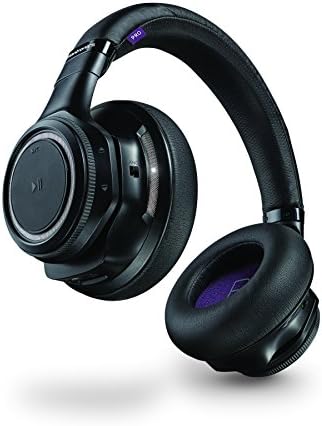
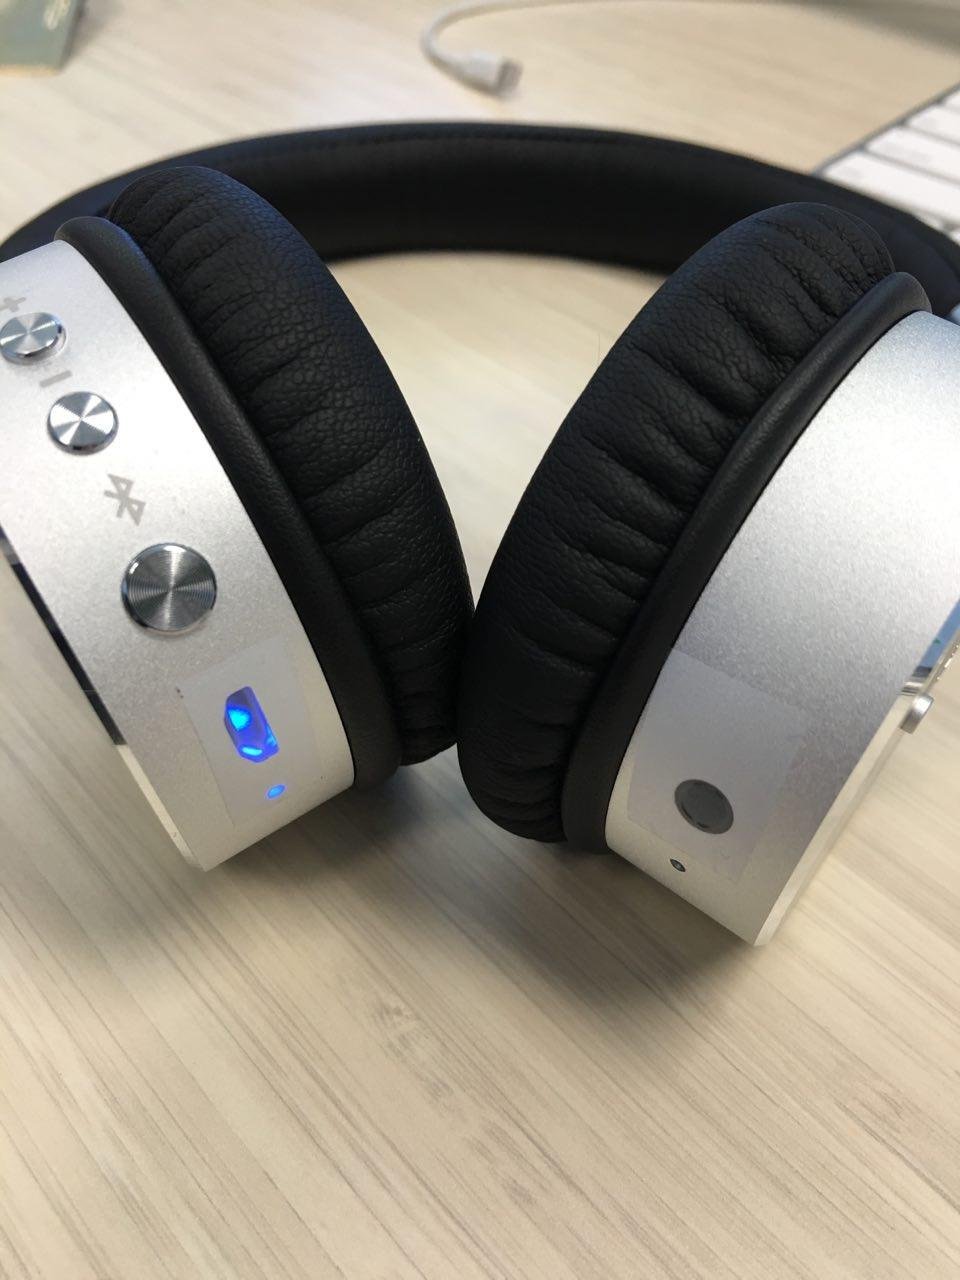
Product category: headphones
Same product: no